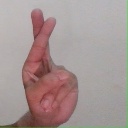
अक्षर: र